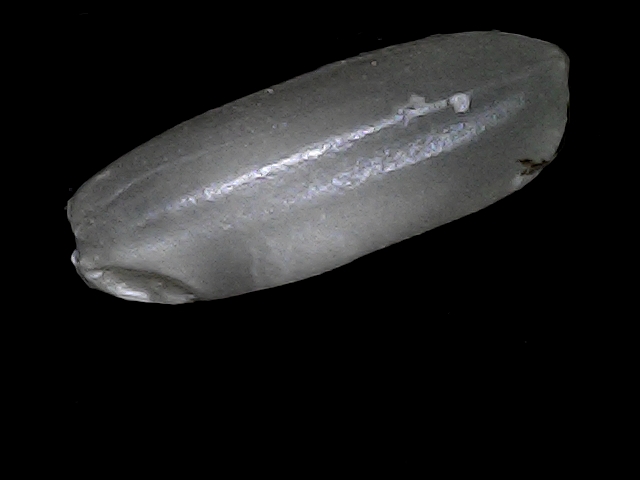
Rice variety: BRRI74